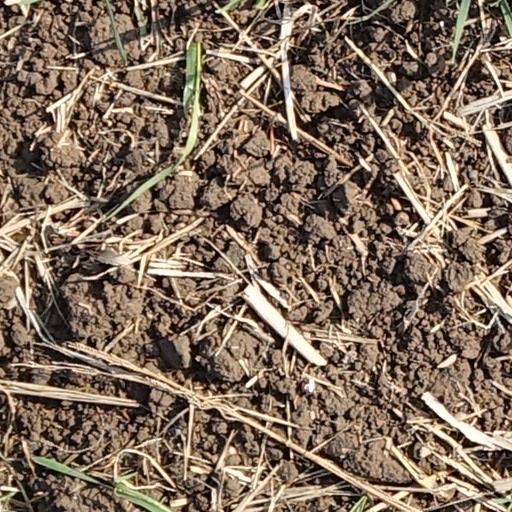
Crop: wheat